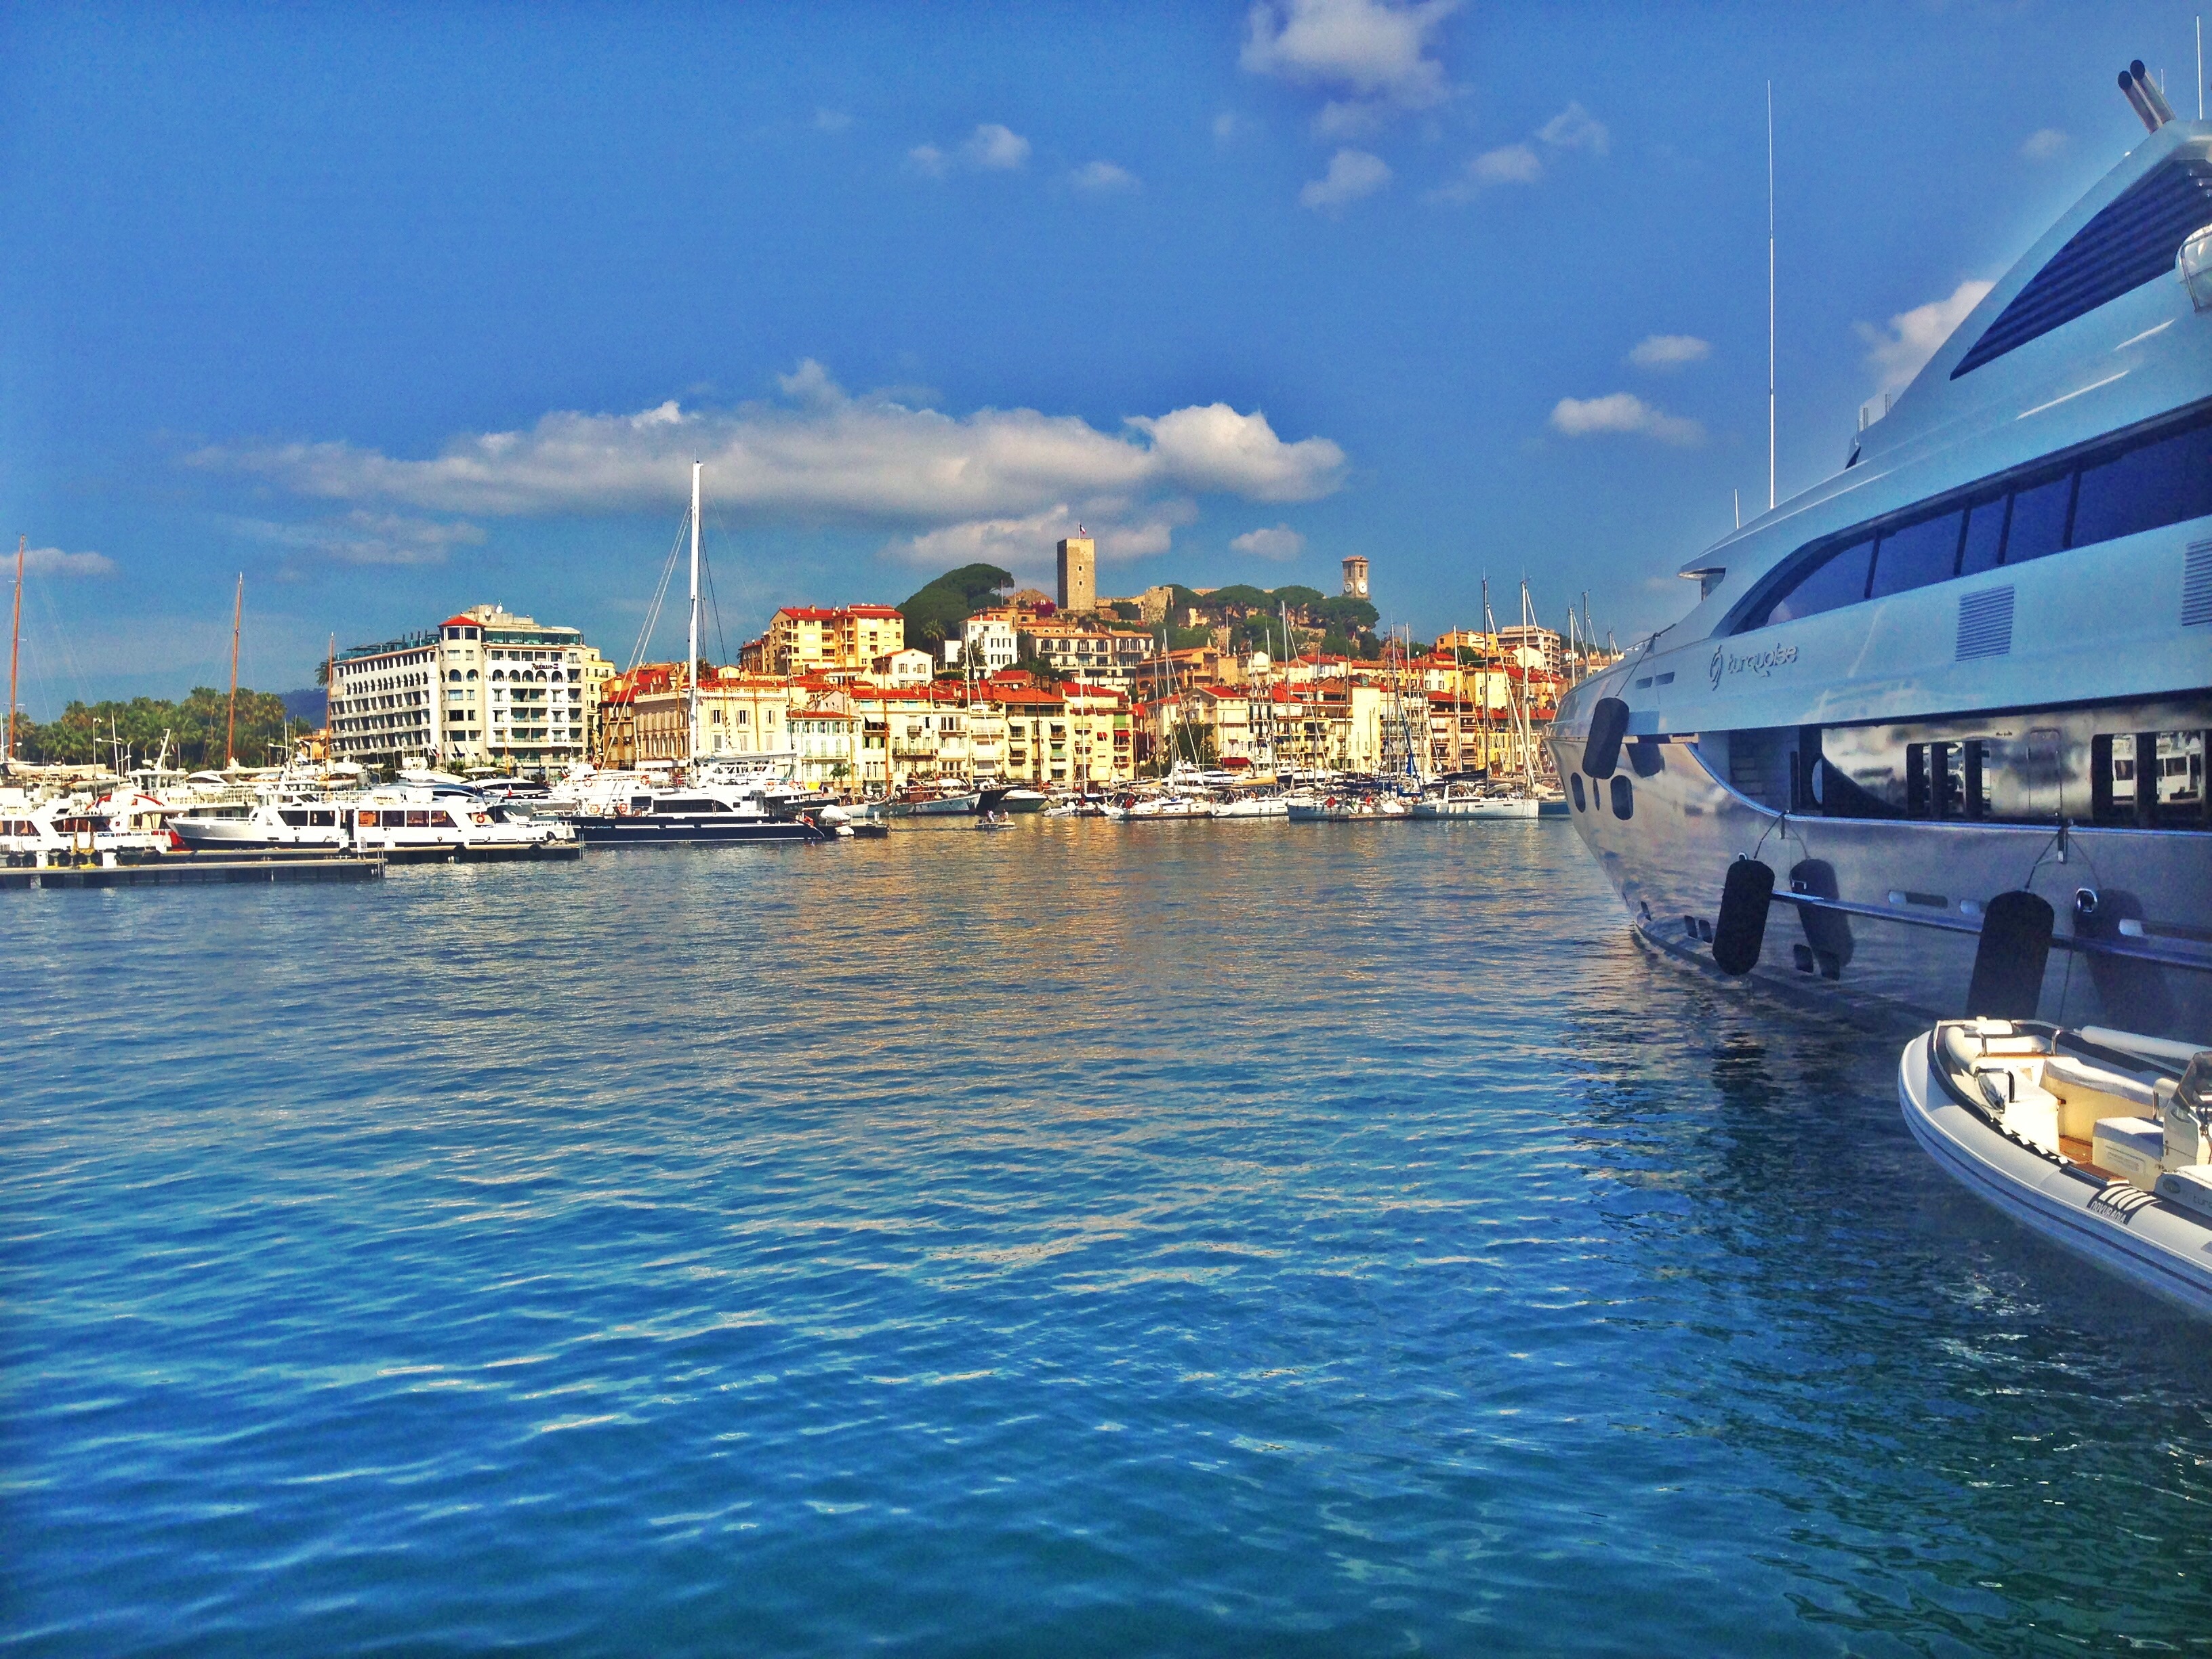
sea, coast, dock, boat, ship, vacation, vehicle, yacht, bay, harbor, marina, port, watercraft, cruise ship, passenger ship